O. G. S. Crawford

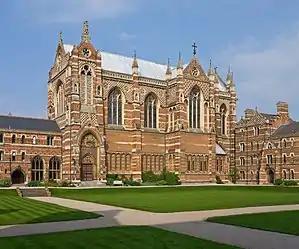
Keble College, Oxford

In Britain, he spent the next seven years with two paternal aunts who lived together near to Portland Place in the Marylebone district of central London. Like his father, they were devout Christians, having been the children of a Scottish clergyman. Under their guardianship Crawford had little contact with other children or with men. Crawford saw his father on the few occasions that the latter visited England, prior to his death in India in 1894. In 1895, Crawford and his two aunts moved to a rural house in East Woodhay, Hampshire. Initially educated at Park House School, which he enjoyed, he was then moved to Marlborough College, his father's "alma mater". He was unhappy there, complaining about bullying and enforced sporting activities, and characterising it as a "detestable house of torture".